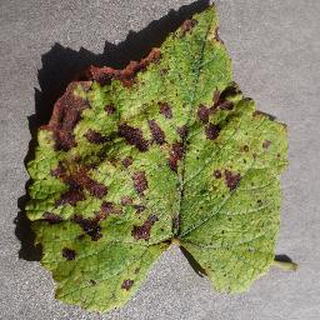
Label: grape_leaf_blight